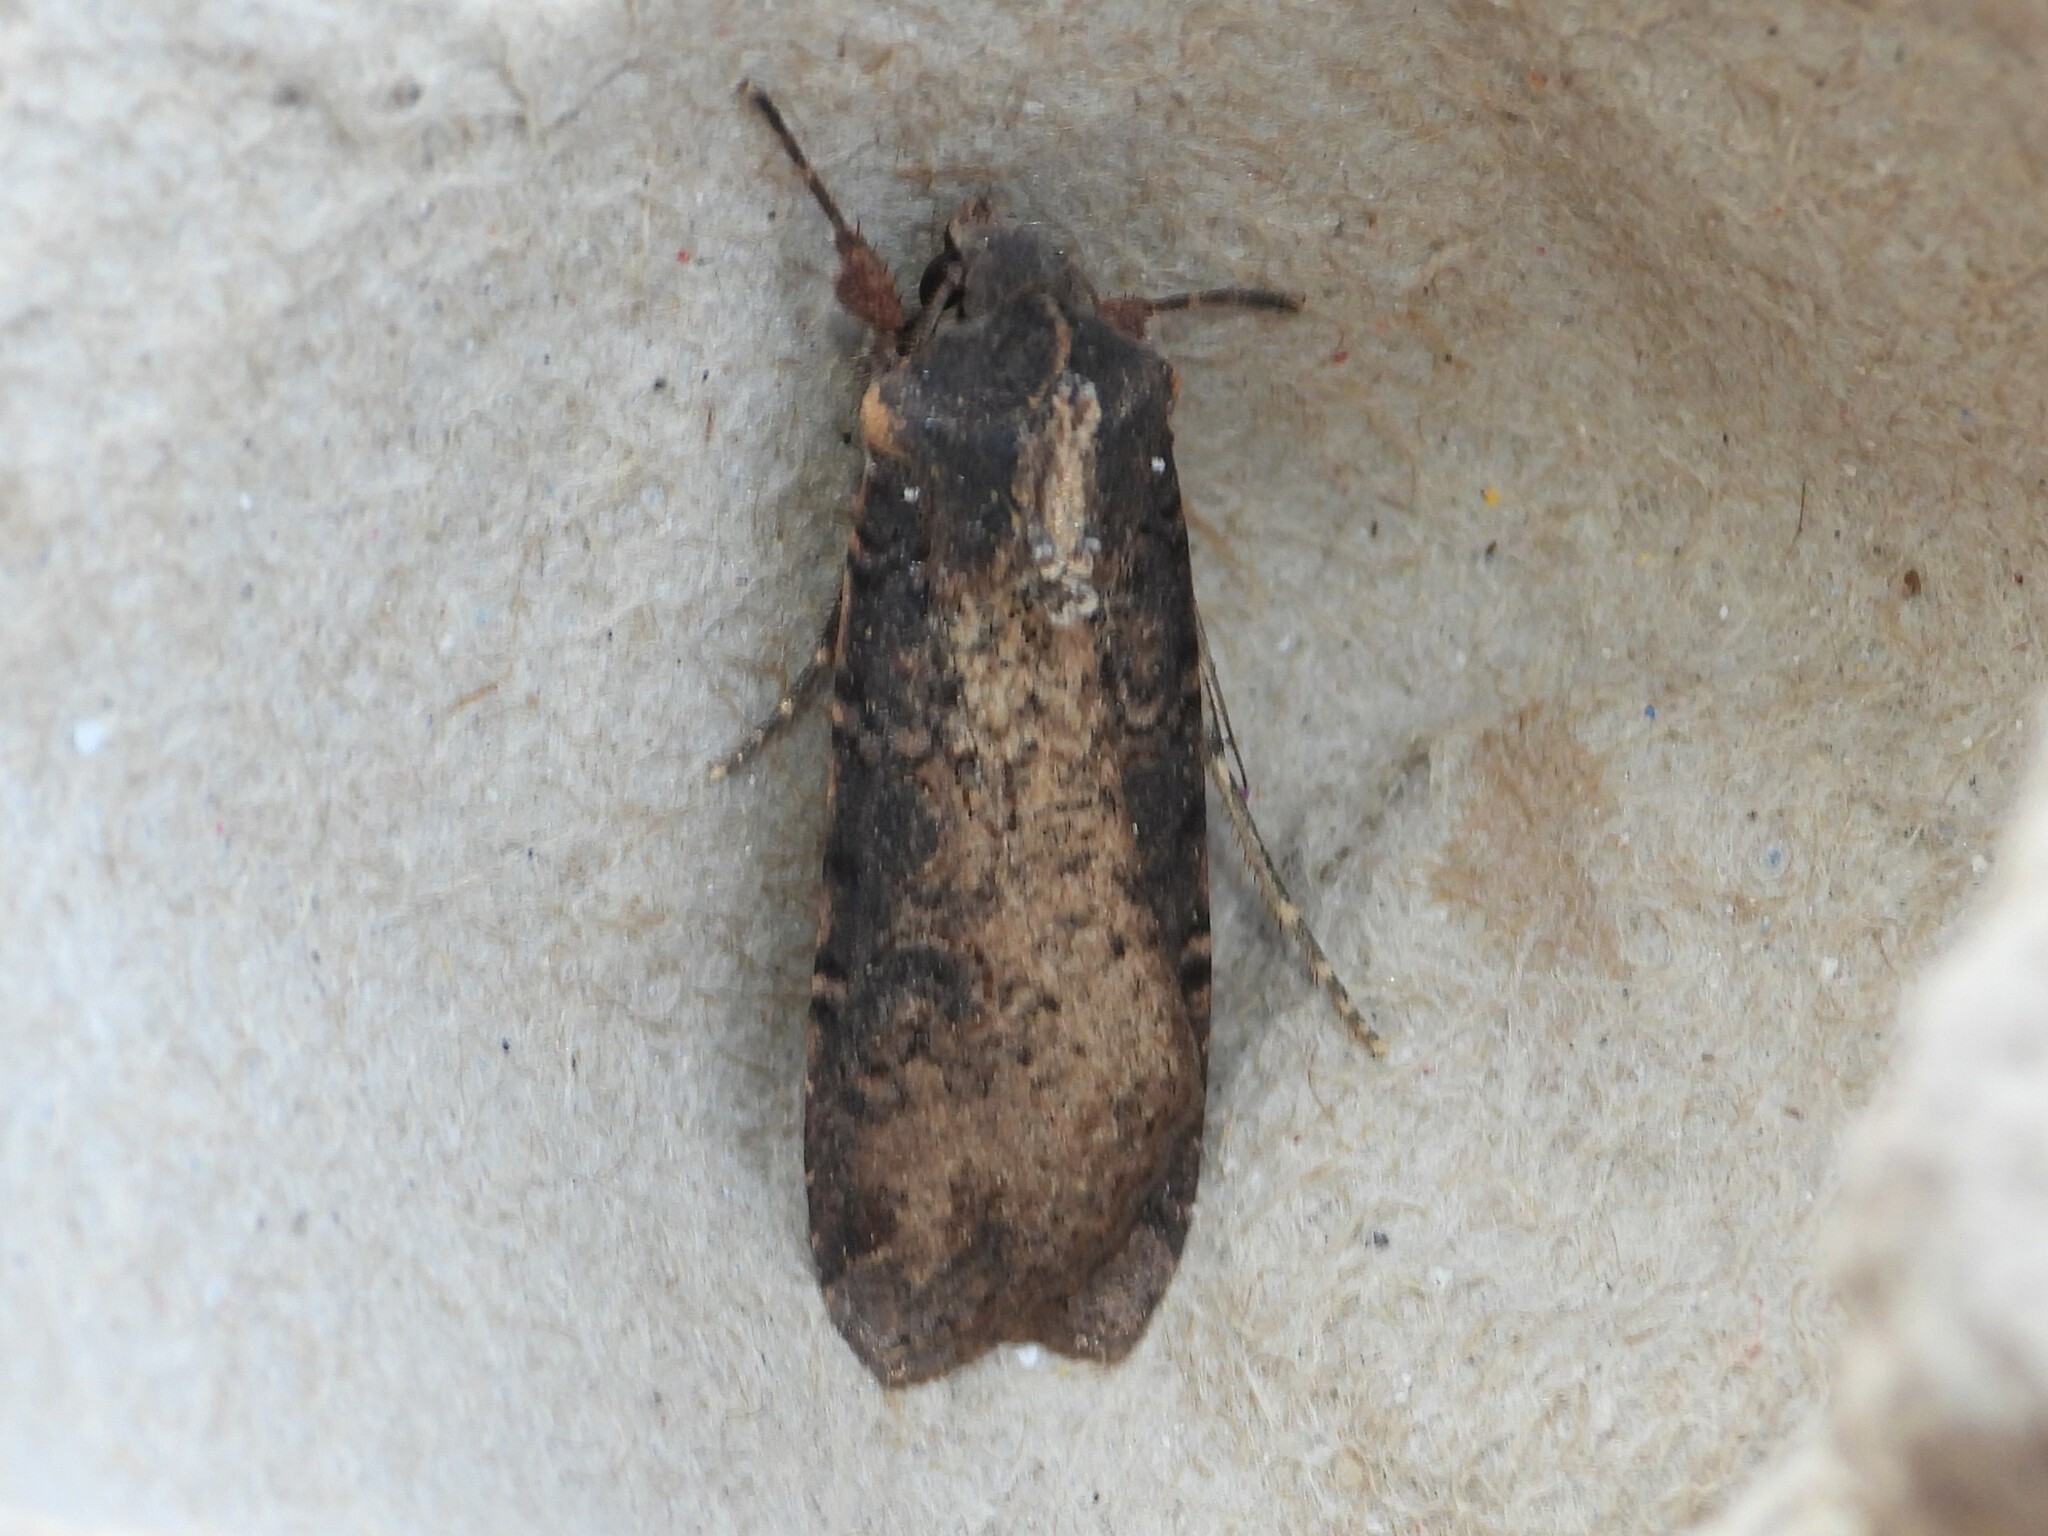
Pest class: cutworms